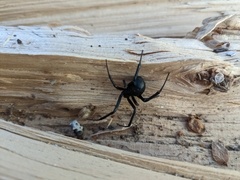
Species: Lactrodectus_hesperus